Matilde Pacheco

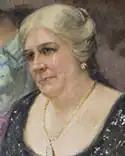
Matilde Pacheco

Matilde Irene Pacheco Stewart (September 20, 1854 – February 13, 1926) was the First Lady of Uruguay at the beginning of the 20th century.